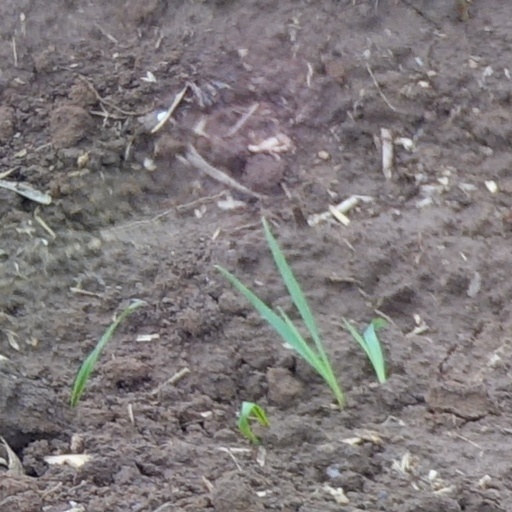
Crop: wheat